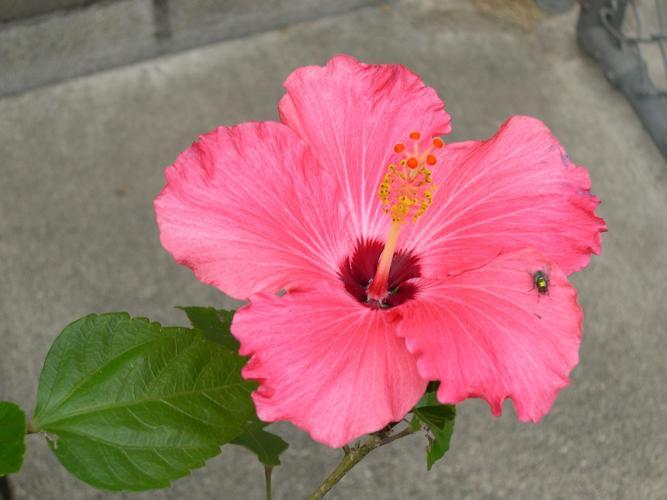
Label: hibiscus